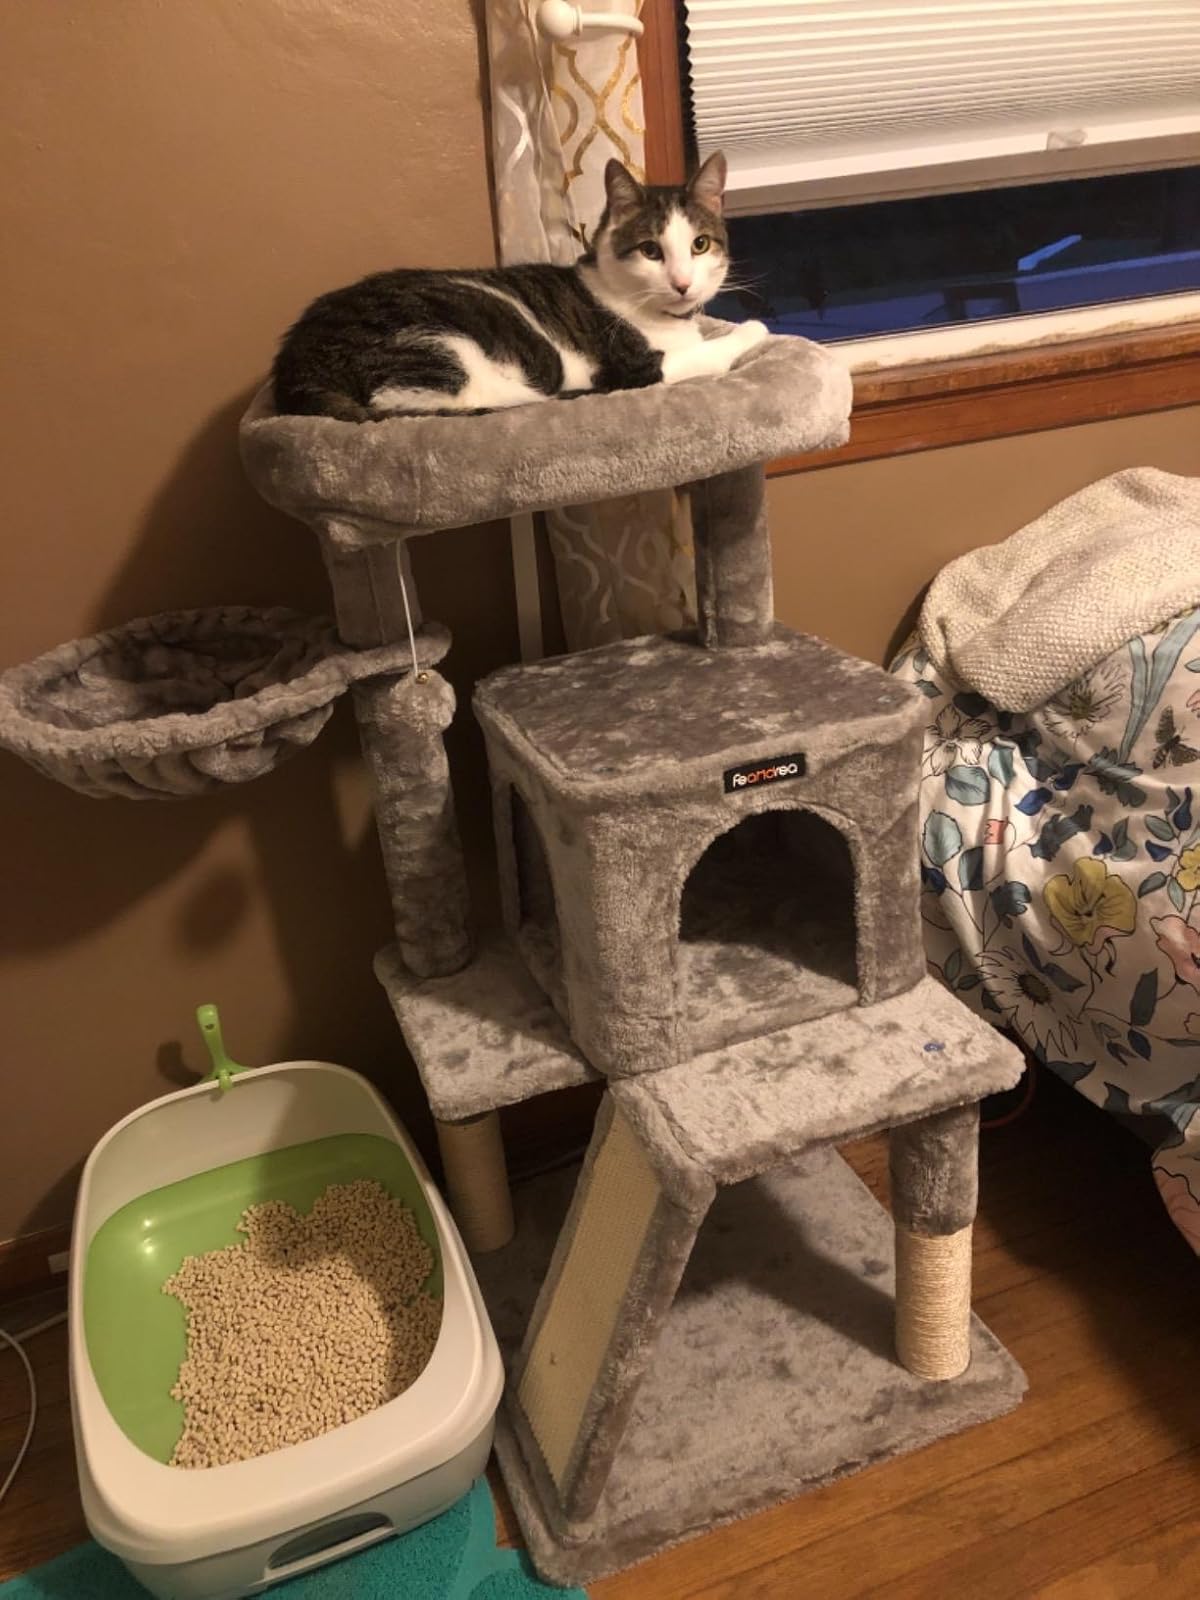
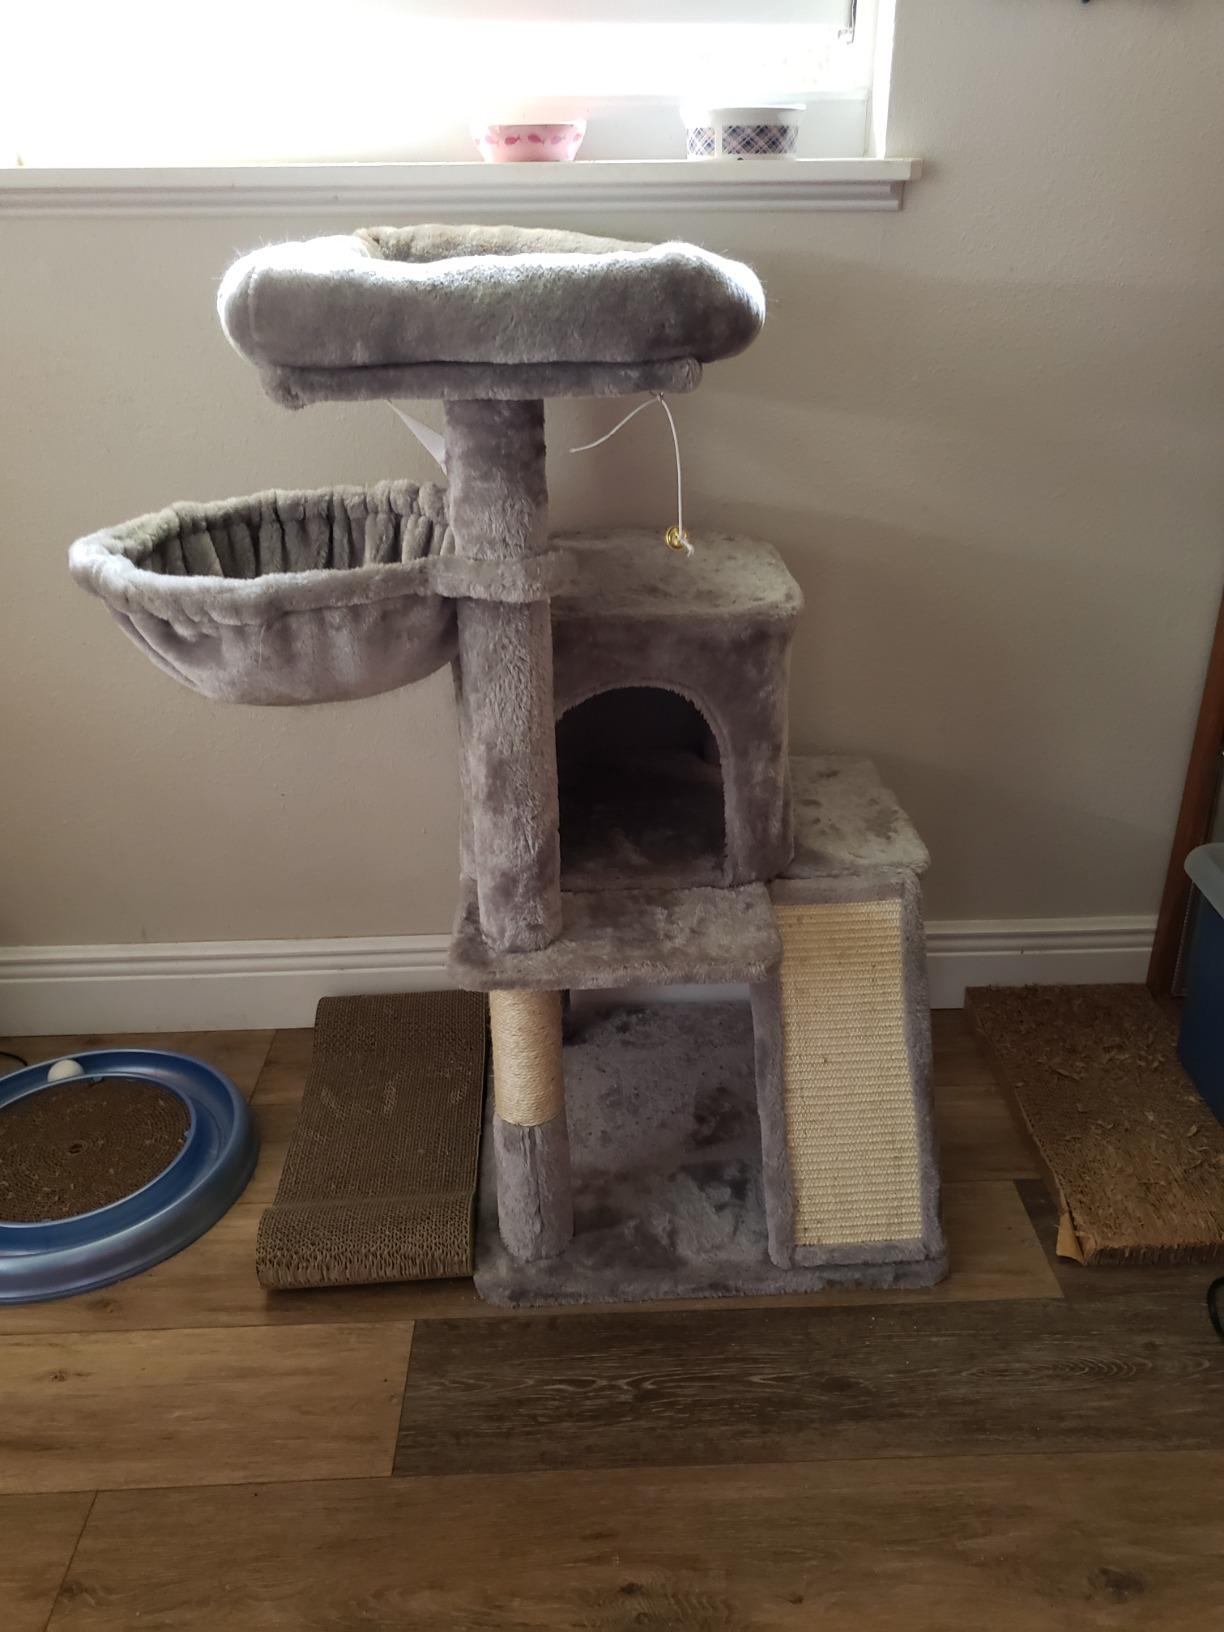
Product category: items_cat tree
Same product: yes